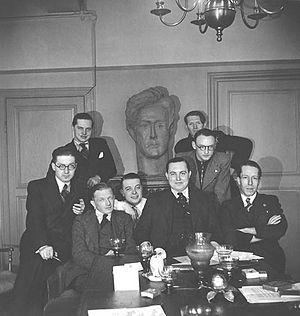
Le Groupe Rupture chez Fernand Dumont en 1938. Au fond la tête de Rimbaud sculptée par Van de Spiegele
Rupture est le premier groupe surréaliste wallon, fondé le 29 mars 1934 à La Louvière.
Le Surréalisme contre la révolution est un essai de Roger Vailland paru en 1948 dans une période de réflexion où il écrit aussi d'autres essais comme Réflexion sur la singularité d'être Français.
5 février
Achille Chavée, né à Charleroi le 6 juin 1906 et mort à La Hestre le 4 décembre 1969, est un poète belge de langue française. Il est une figure du surréalisme wallon hennuyer.